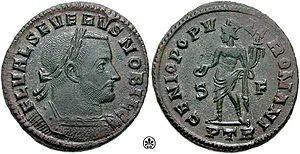
Maximien Galère, dit Galère, né vers 250 à Felix Romuliana et mort le 5 mai 311 en Dardanie, est un empereur romain du Bas-Empire ayant régné pendant la Tétrarchie.